Tomamu Station

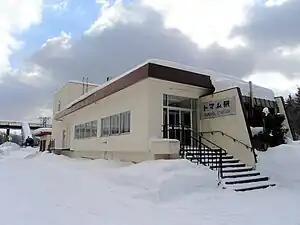
Tomamu Station (Feb. 2004)

is a railway station on the JR Hokkaido Sekishō Line. It is located in Shimukappu, Hokkaidō, Japan.